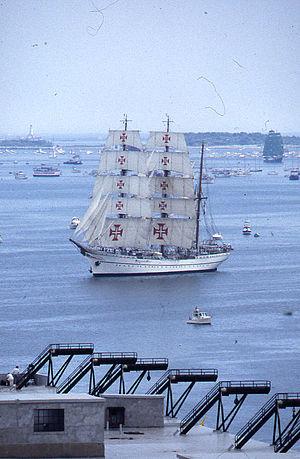
Le NRP Sagres, ou Sagres III, est un trois-mâts barque, à coque acier, construit en 1937 à Hambourg en Allemagne sous le nom d'Albert Leo Schlageter. Il est devenu, en 1962, navire-école pour les cadets de l'École navale portugaise.